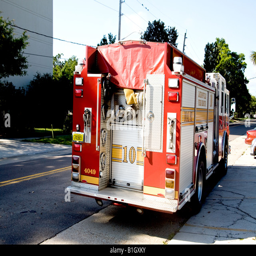
red fire truck by the side of a road